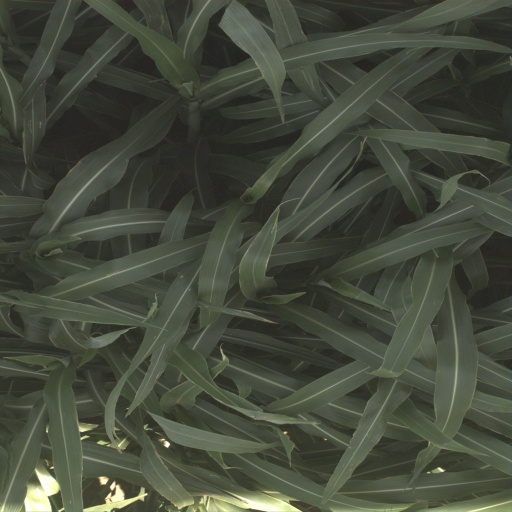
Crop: sorghum